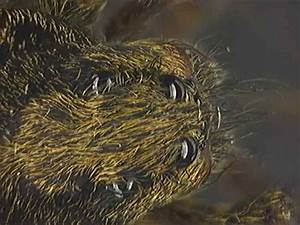
Label: spider